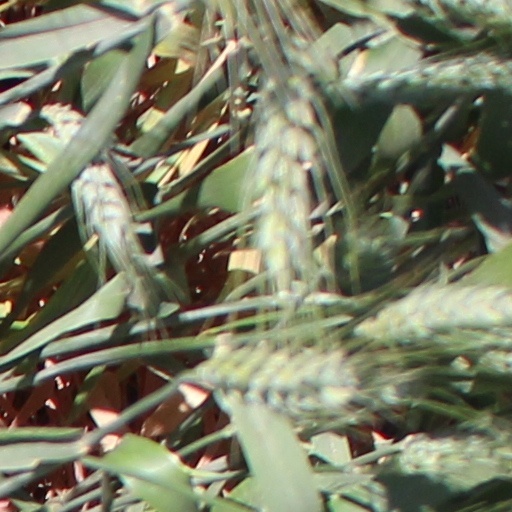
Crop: wheat